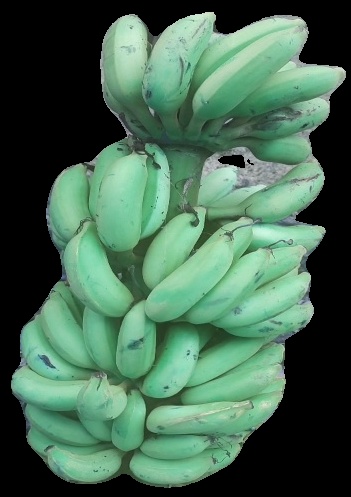
Variety: elakki-bale
Grade: grade2